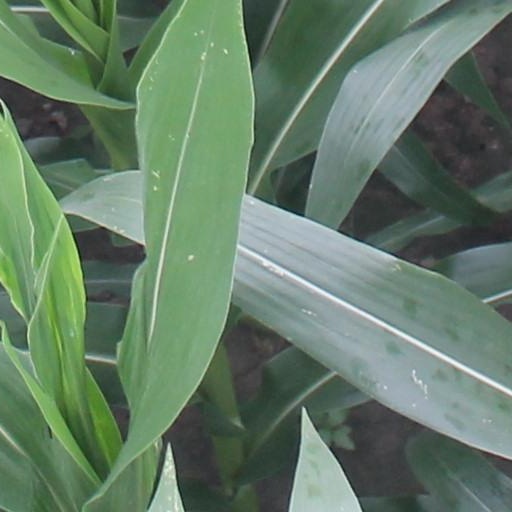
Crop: maize; corn